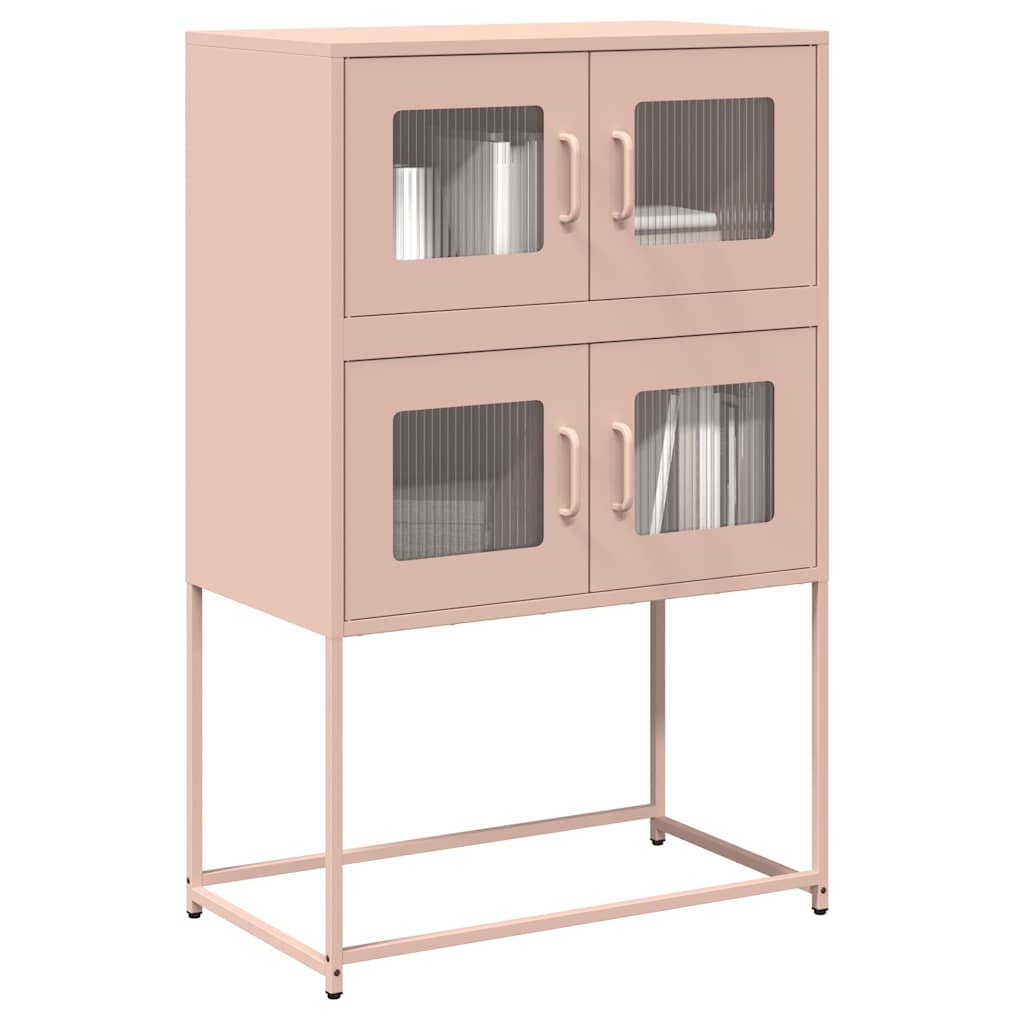
Hoge kast 68x39x107 cm staal roze
Dit hoge kast biedt zowel decoratieve aantrekkingskracht als praktische opbergruimte, waardoor het een perfecte aanvulling is op je huis. Robuust en stabiel materiaal: koudgewalst staal is een soort koolstofarm staal dat wordt geproduceerd met behulp van het "koudwalsproces" en wordt verwerkt bij bijna normale kamertemperatuur. Koudgewalst staal heeft een gladder oppervlak, een hogere sterkte en een hogere precisie. Voldoende opbergruimte: de kast biedt voldoende opbergruimte voor benodigdheden en huishoudelijke artikelen om ze geordend en binnen handbereik te houden. Praktische deur: de deur van de opbergkast biedt afgesloten opbergruimte om je spullen geordend, beschermd en uit het zicht te houden. Flexibele deurinstallatie: de deur van het van kan naar eigen behoefte, zowel links of rechts worden gemonteerd. Praktische handgrepen: het dressoir wordt geleverd met handgrepen die zorgen voor een comfortabele grip, zodat je de kast gemakkelijk kunt openen en sluiten en tegelijkertijd extra schoonheid kunt toevoegen. Waarschuwing: Om kantelen te voorkomen moet dit product met de bijgeleverde bevestigingsmaterialen aan de muur gemonteerd worden.
Brand: vidaXL
Category: Furniture > Cabinets & Storage > China Cabinets & Hutches > Tall Display Cabinets